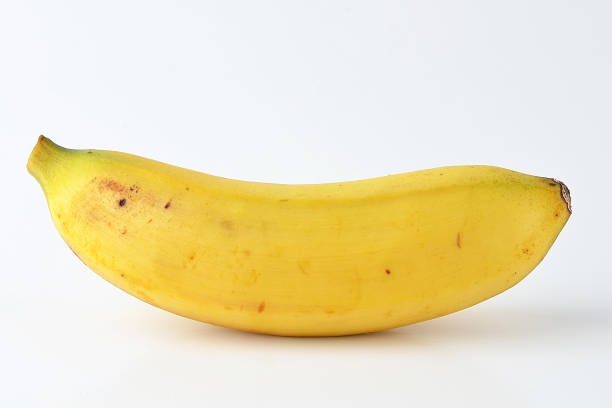
Label: banana